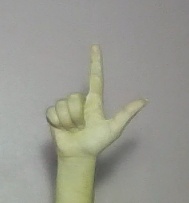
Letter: laam